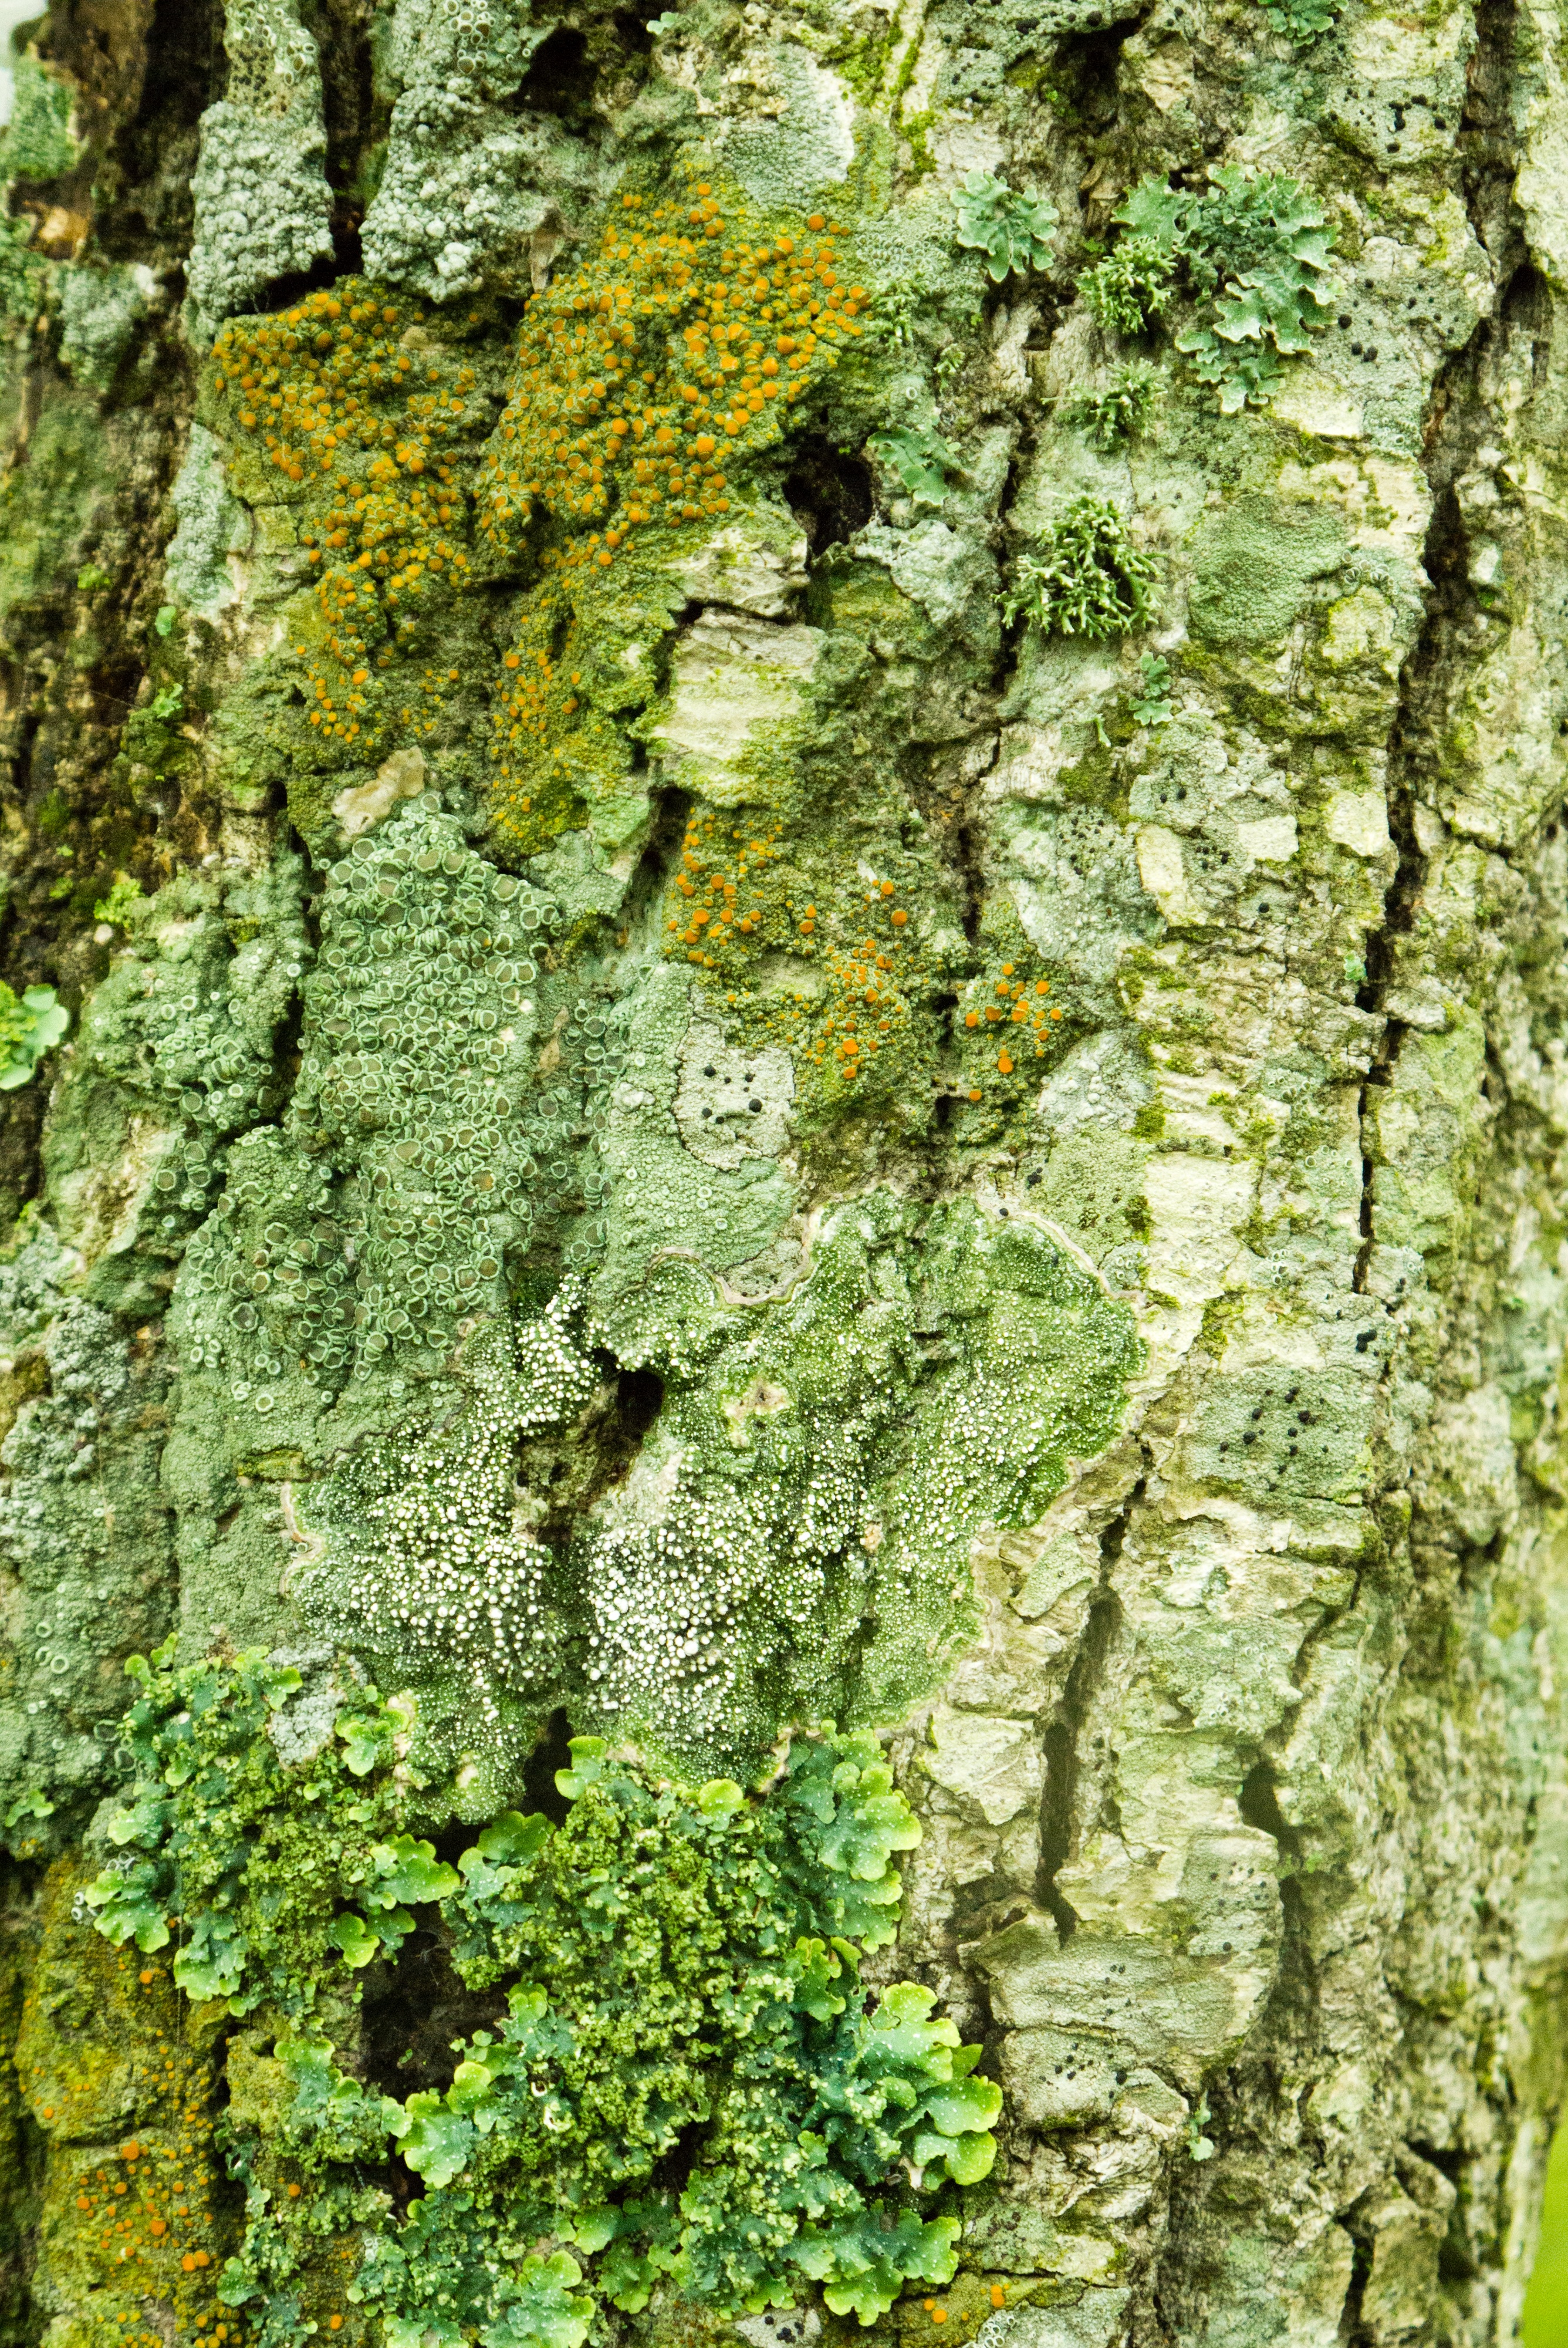
tree, forest, branch, plant, leaf, flower, trunk, moss, green, produce, birch, soil, vegetation, deciduous, woodland, flowering plant, woody plant, land plant, non vascular land plant